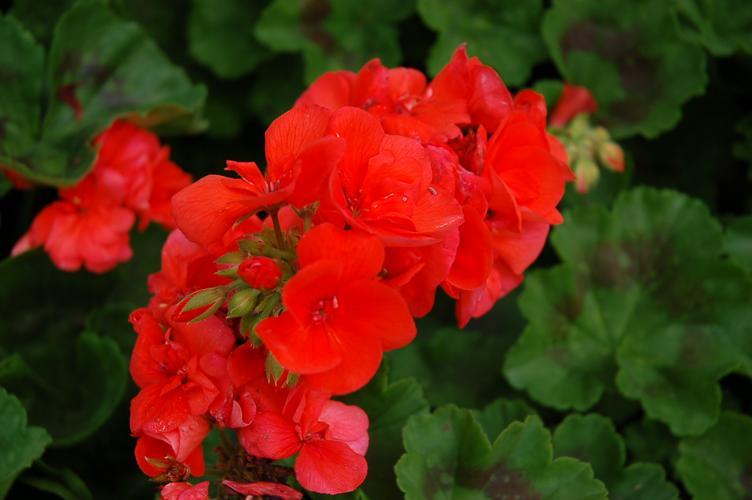
Label: geranium